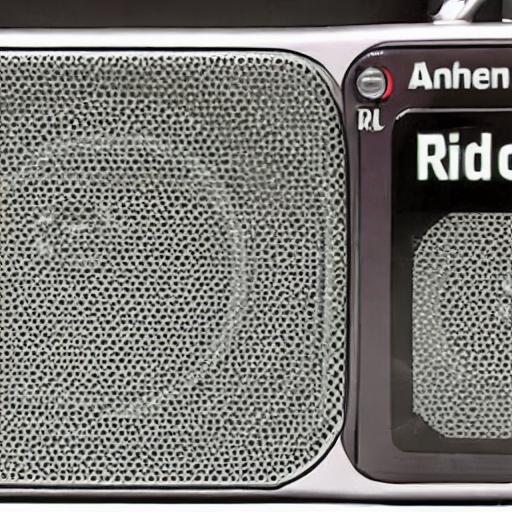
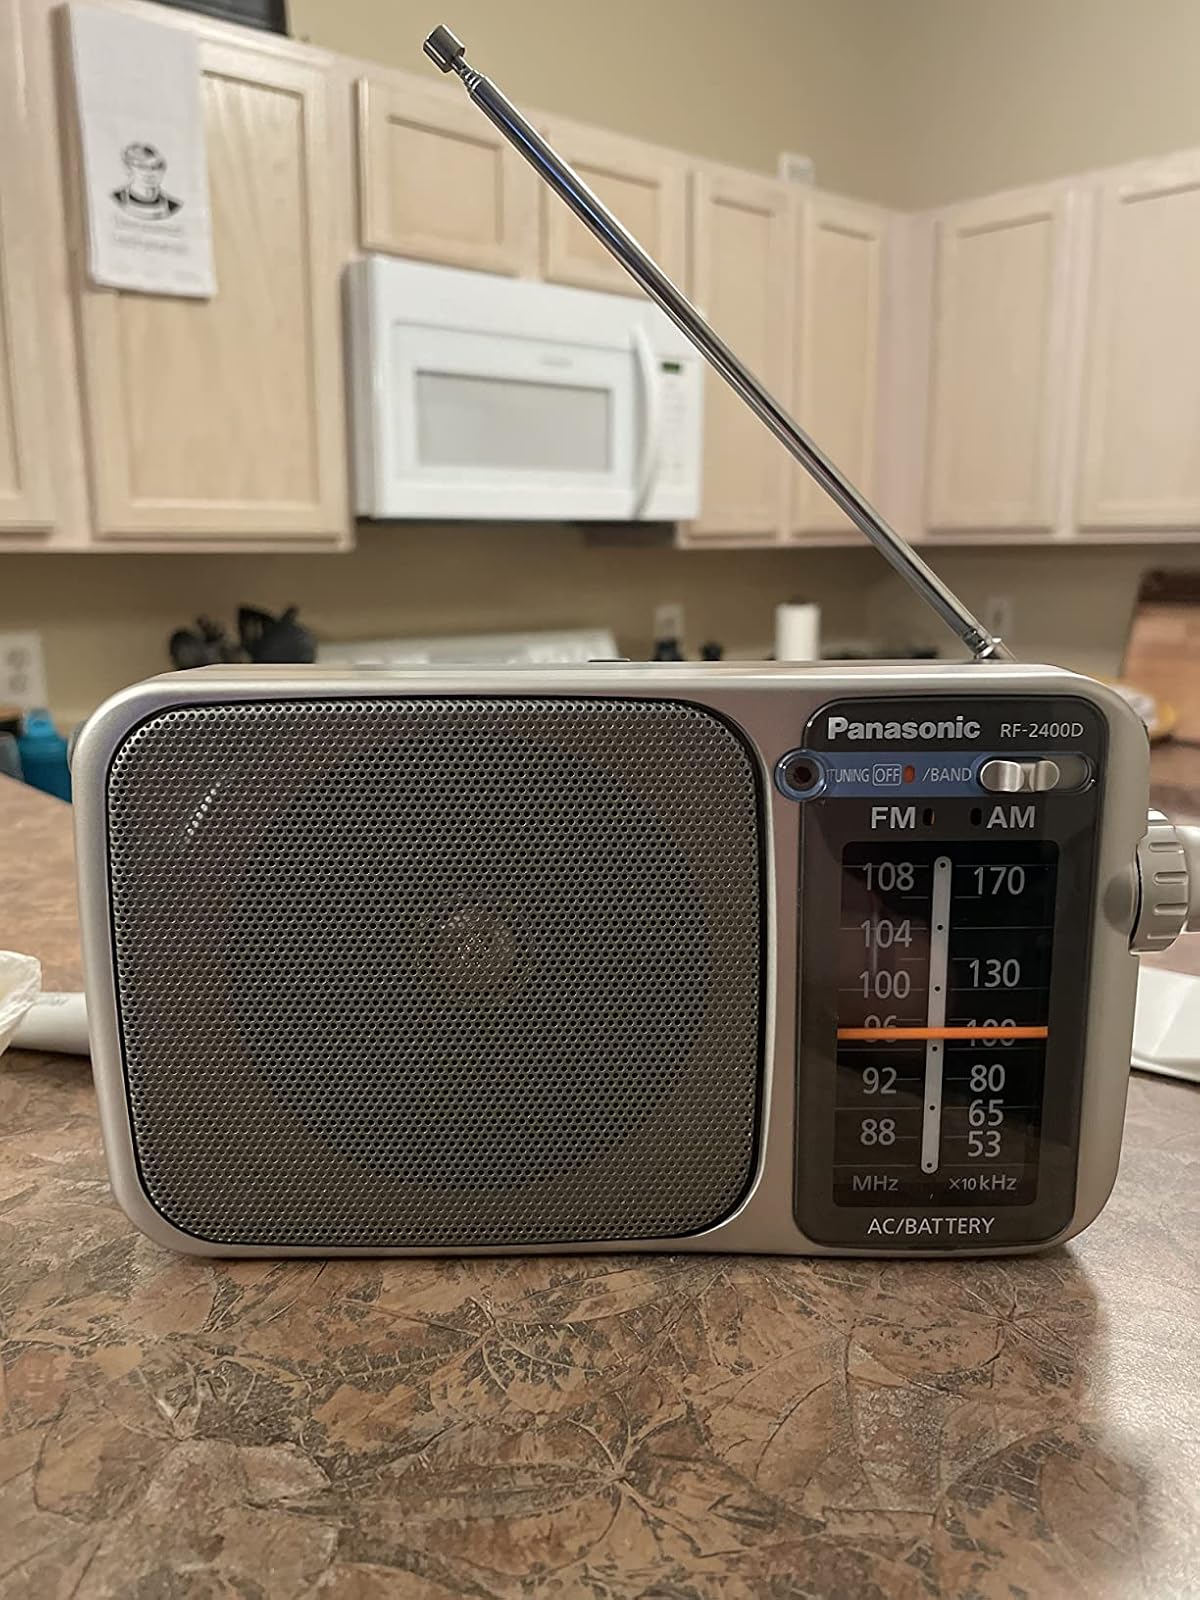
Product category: radio
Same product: no